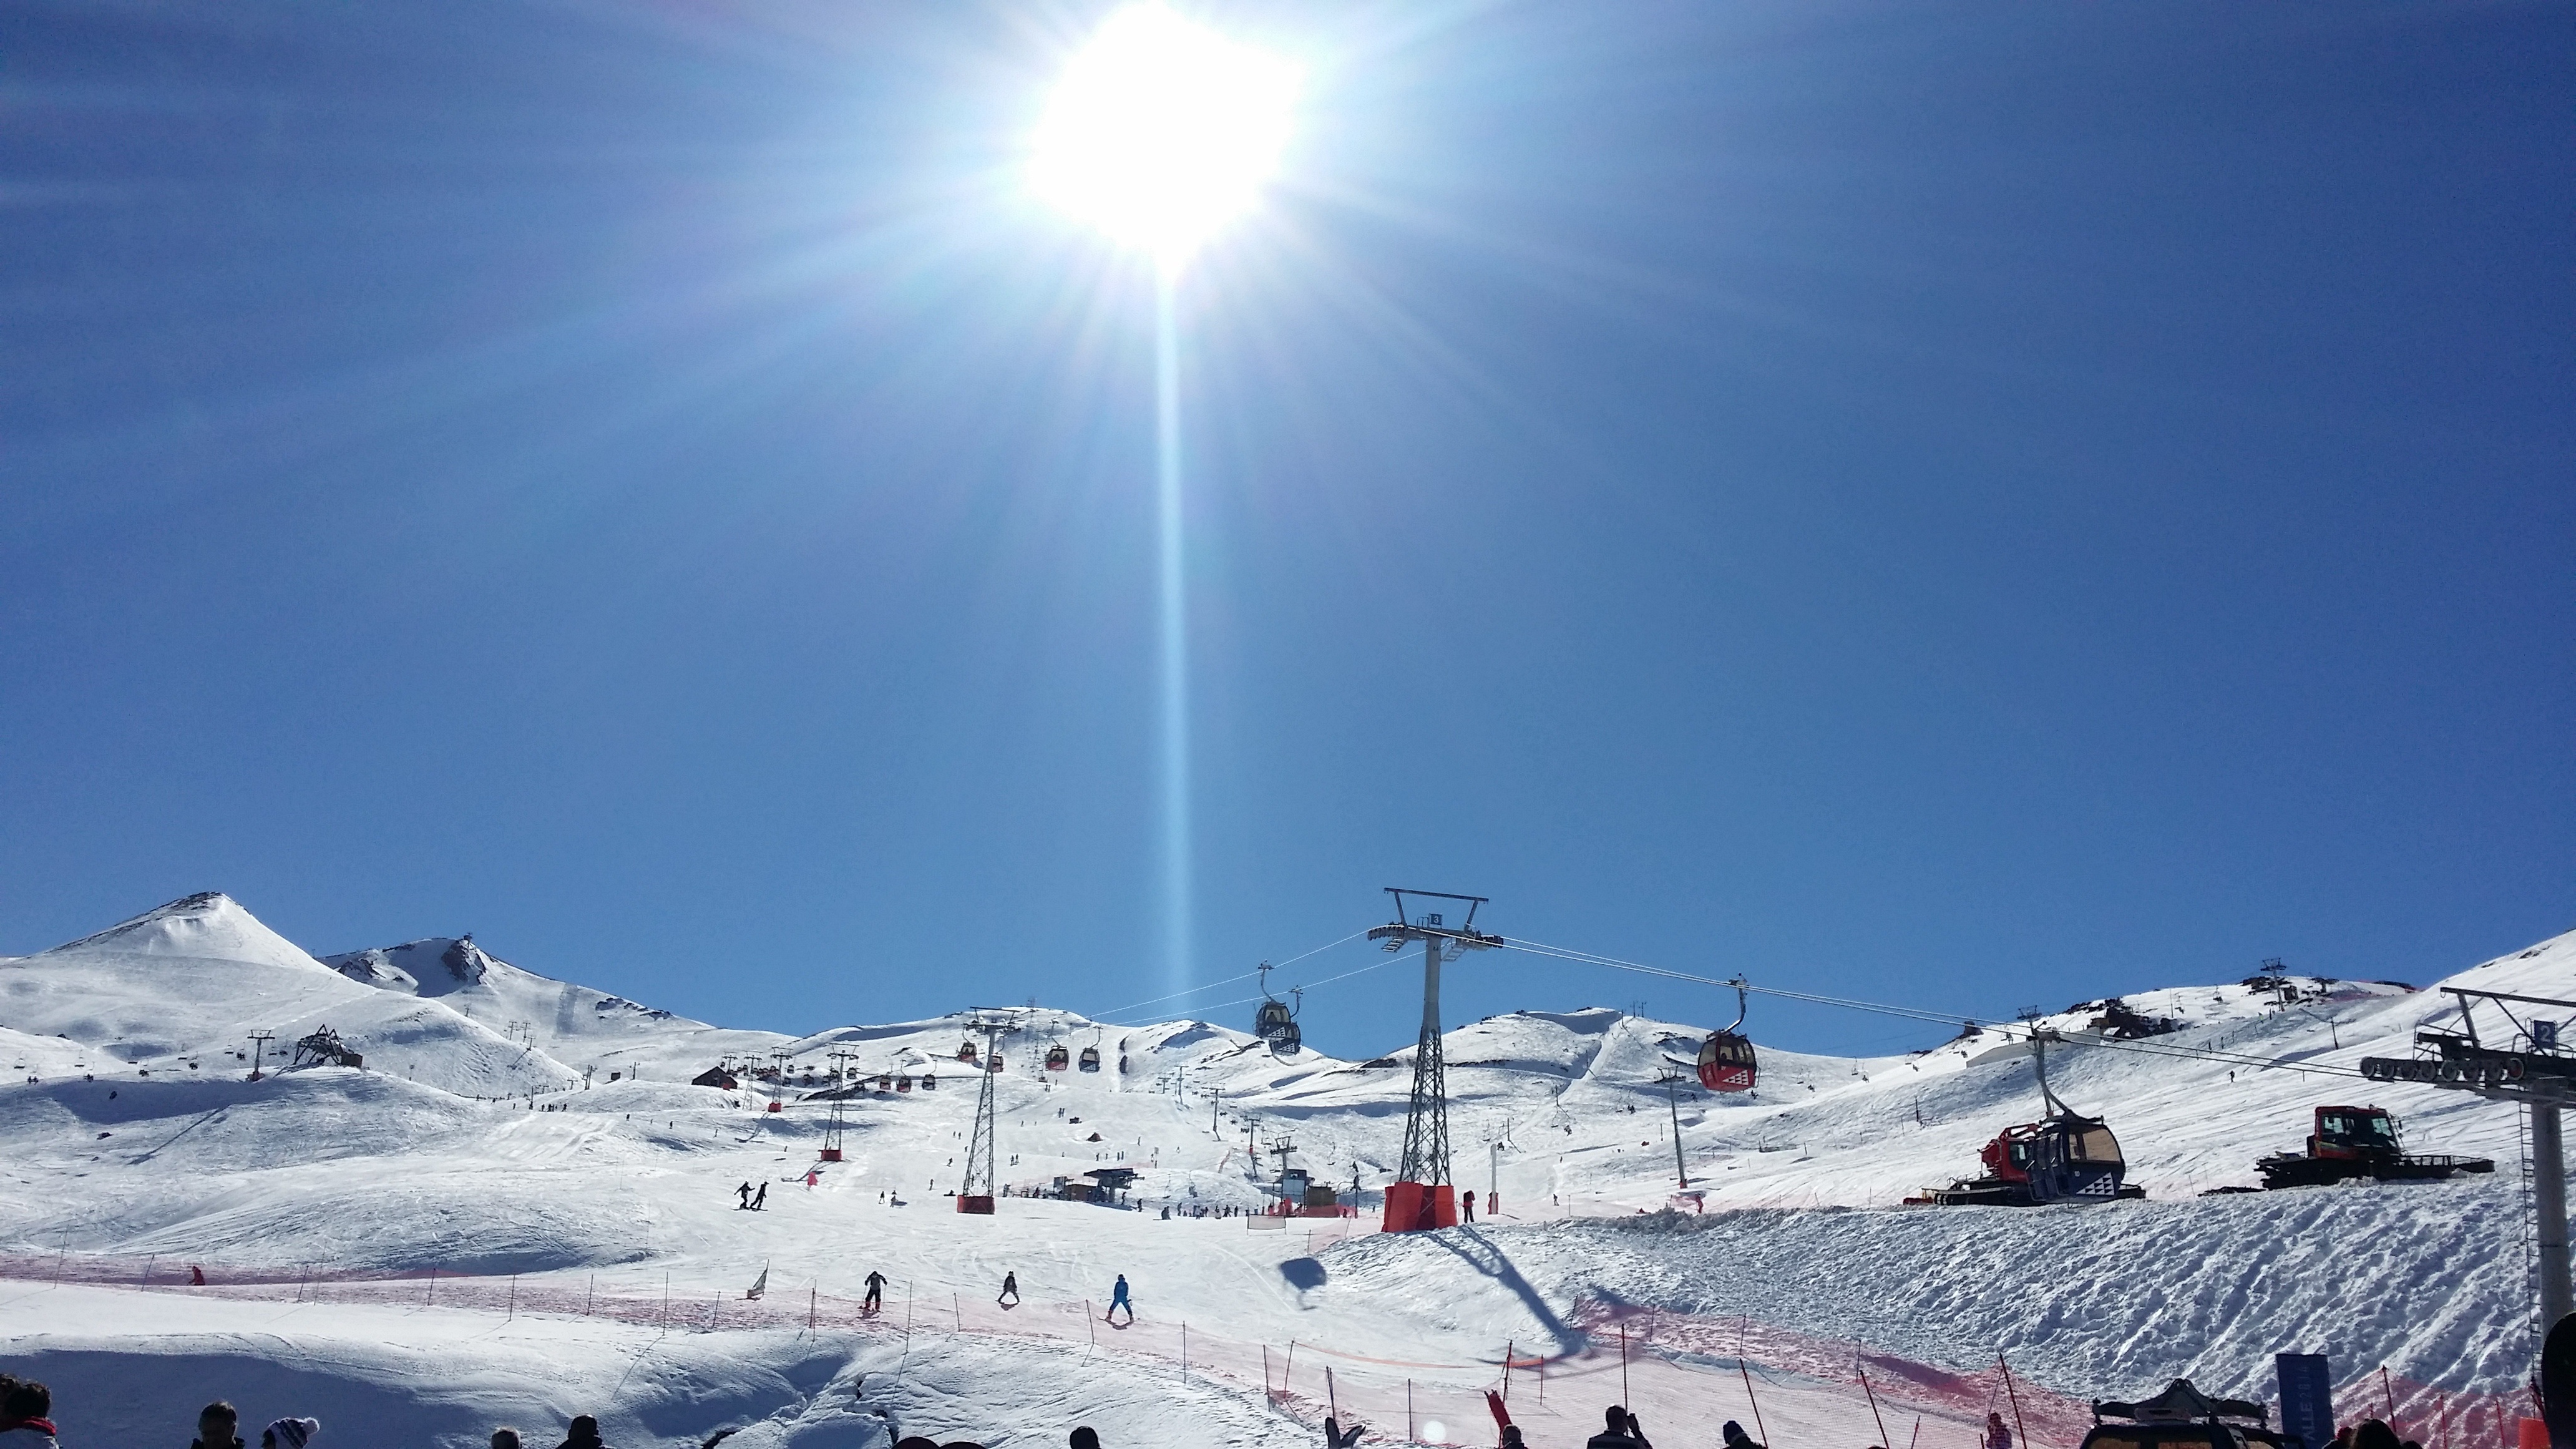
landscape, mountain, snow, winter, mountain range, weather, skiing, winter sport, sports, resort, alps, ski, piste, nordic skiing, ski equipment, alpine skiing, mountainous landforms, geological phenomenon